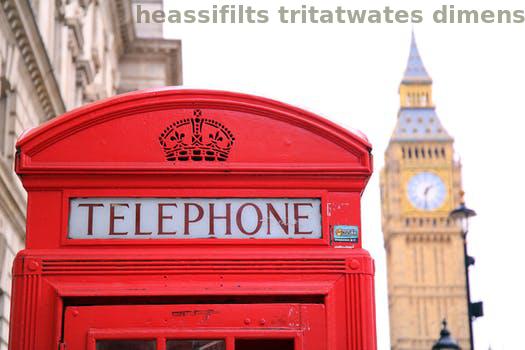
Label: Watermark